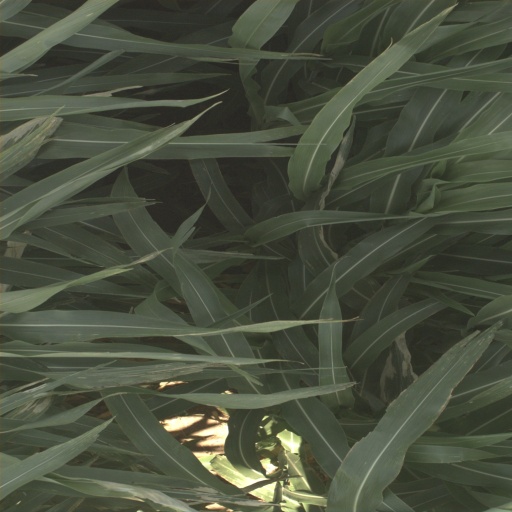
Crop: sorghum